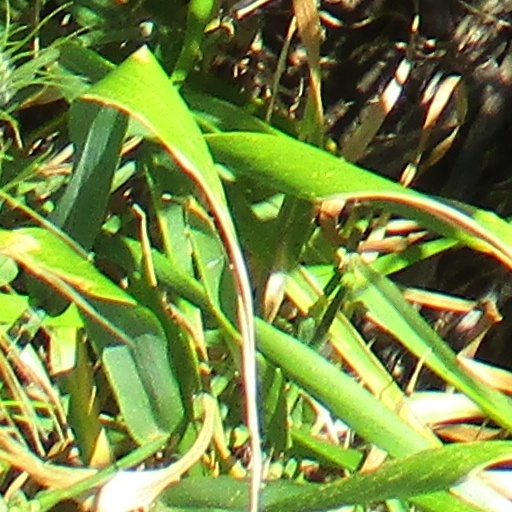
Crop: wheat